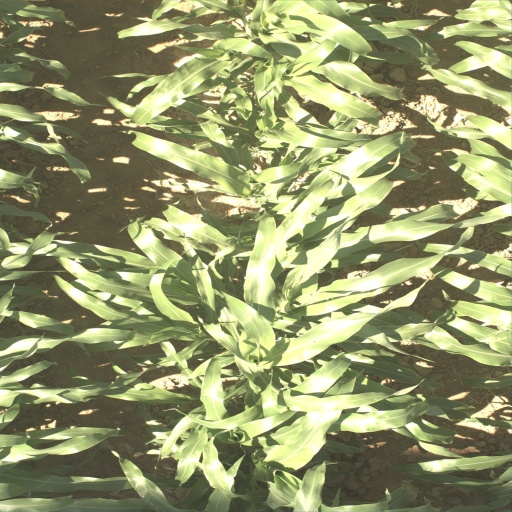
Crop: sorghum